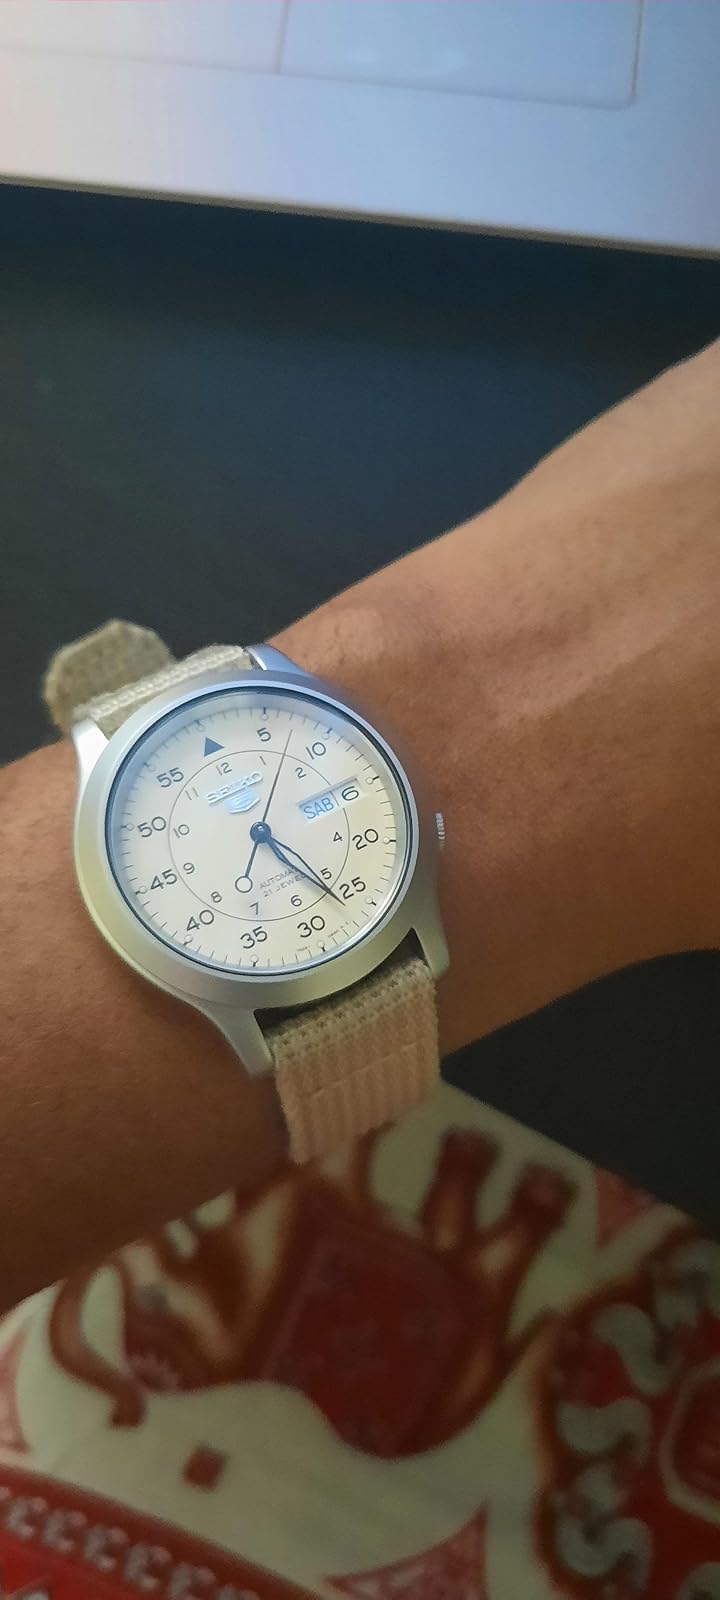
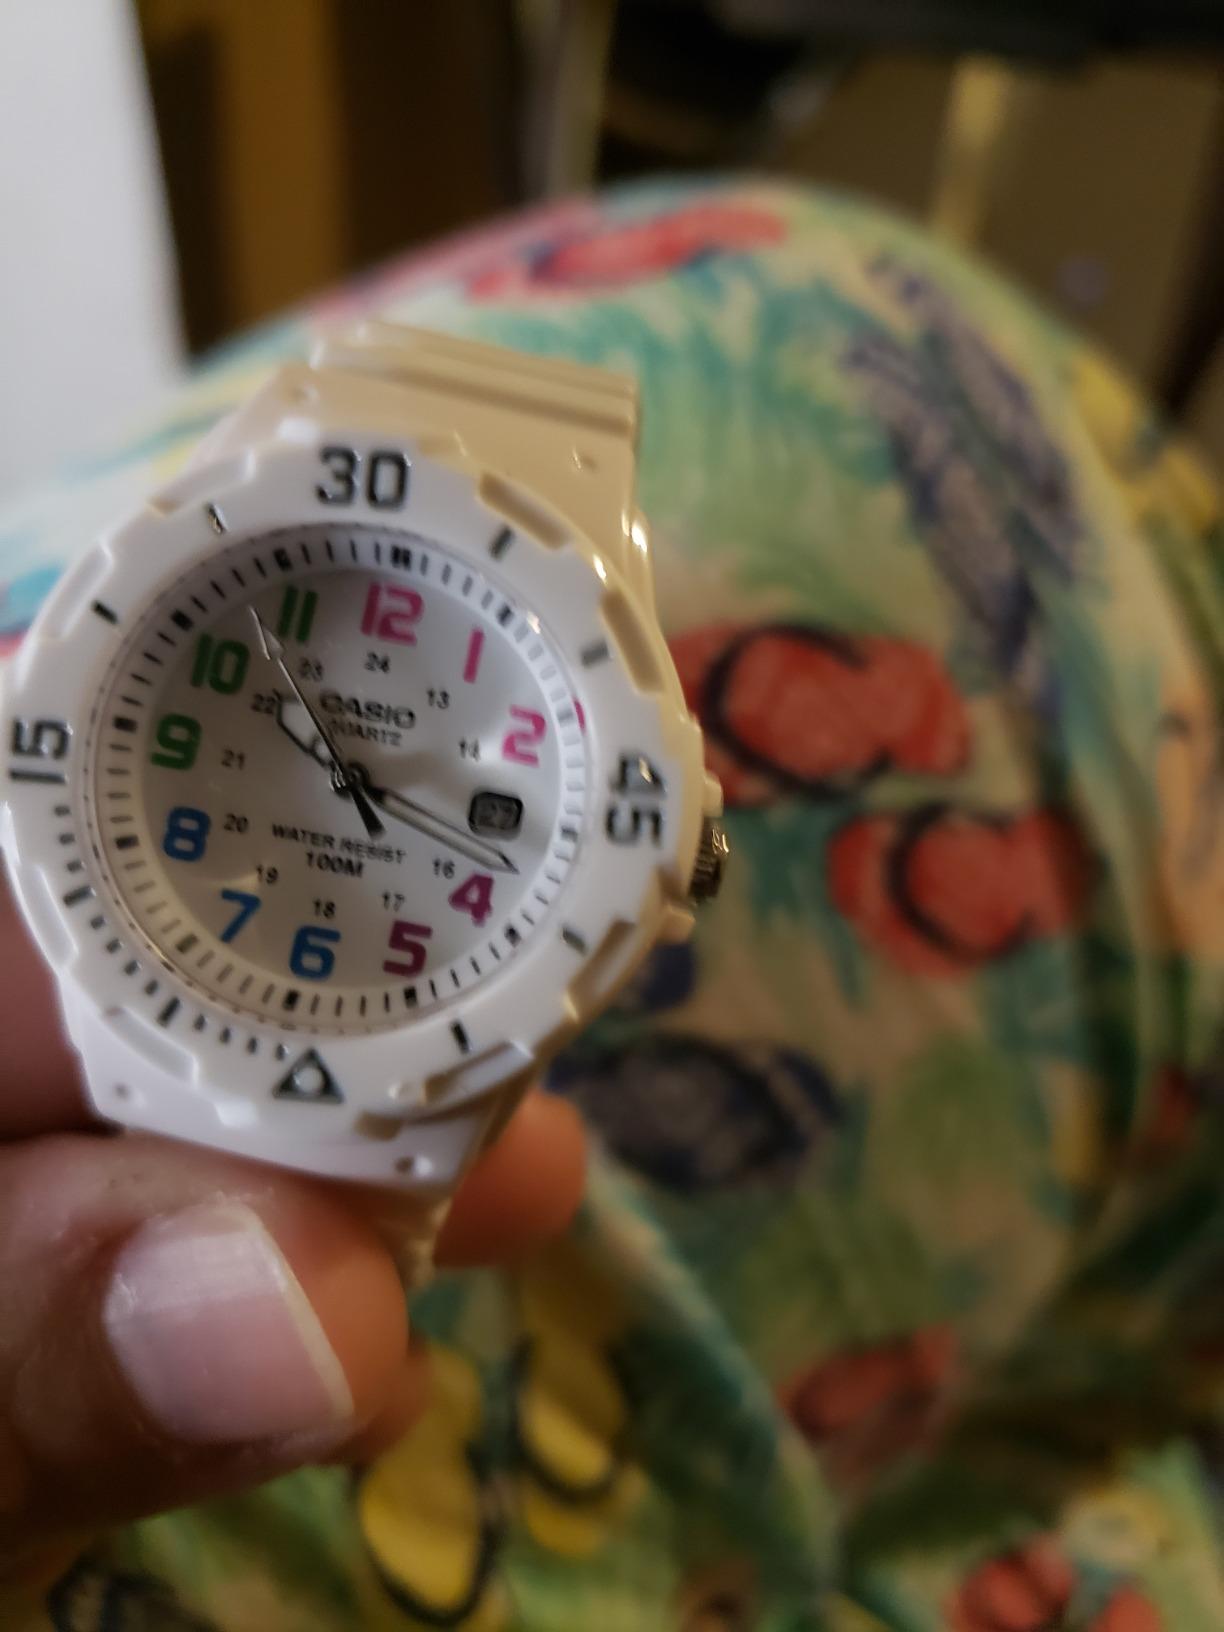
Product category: accessories_watch
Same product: no